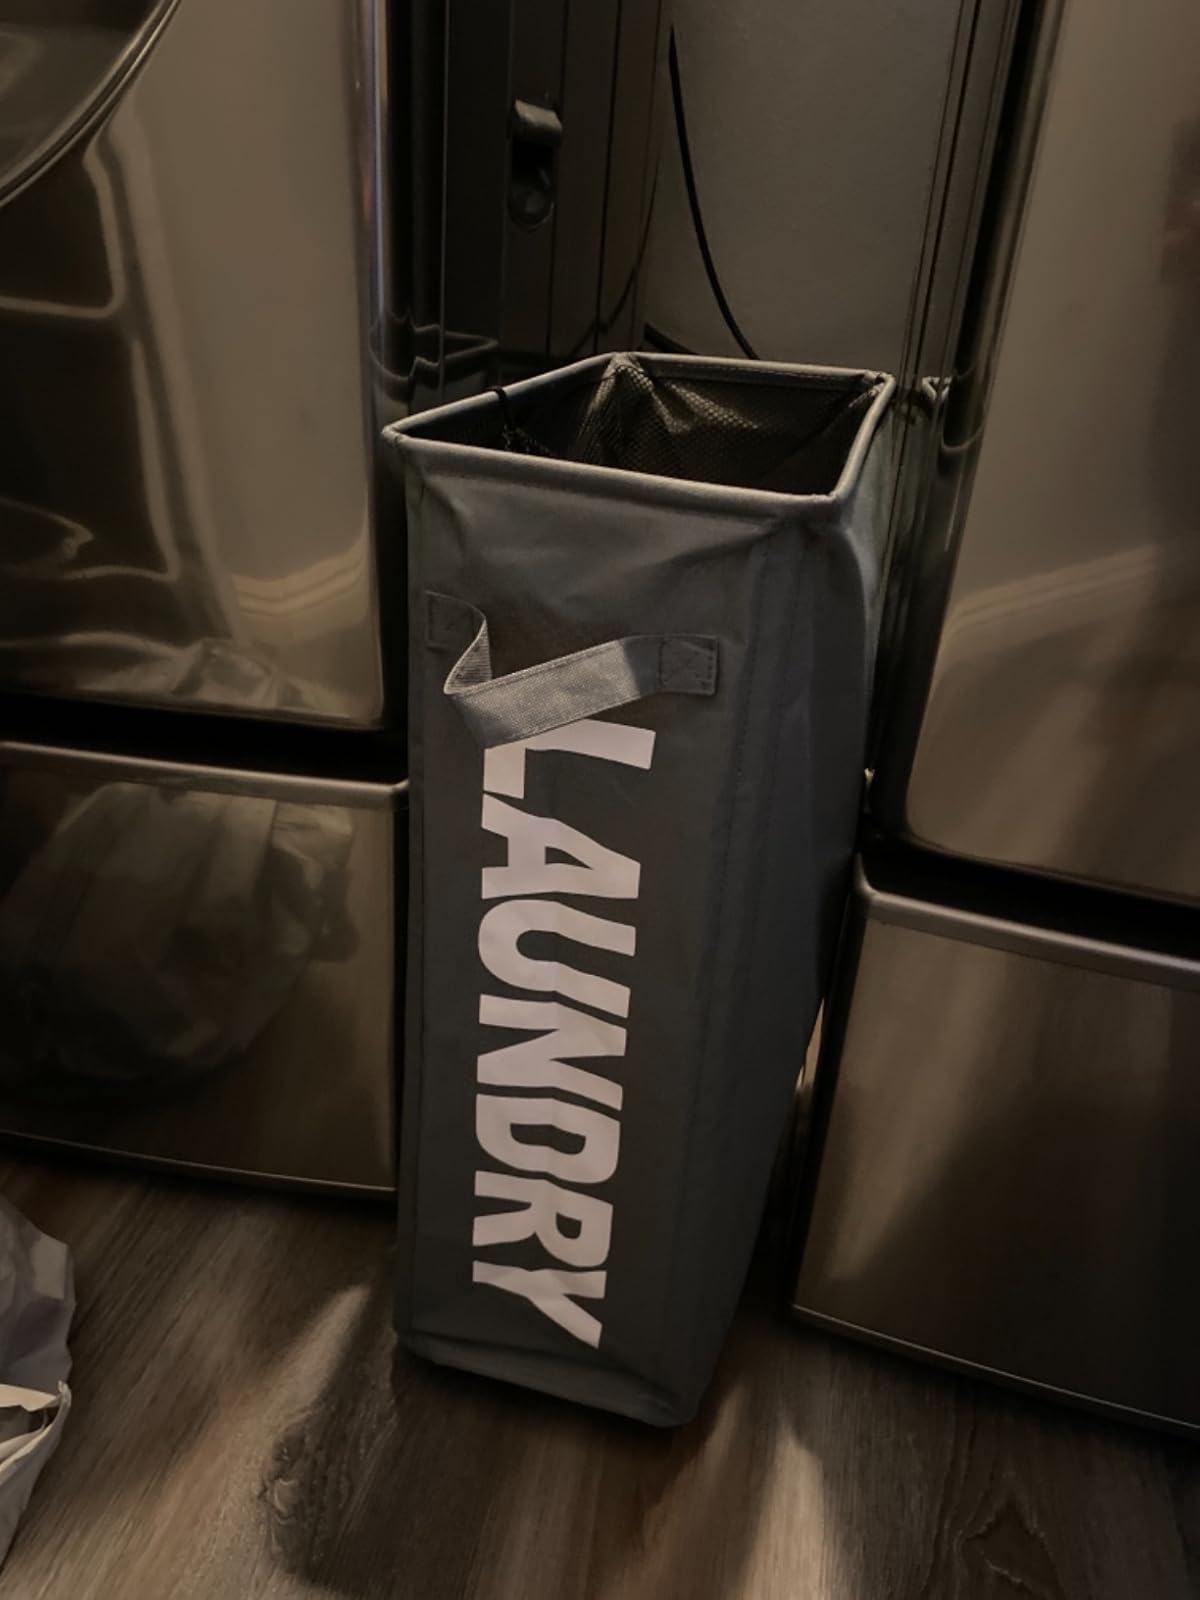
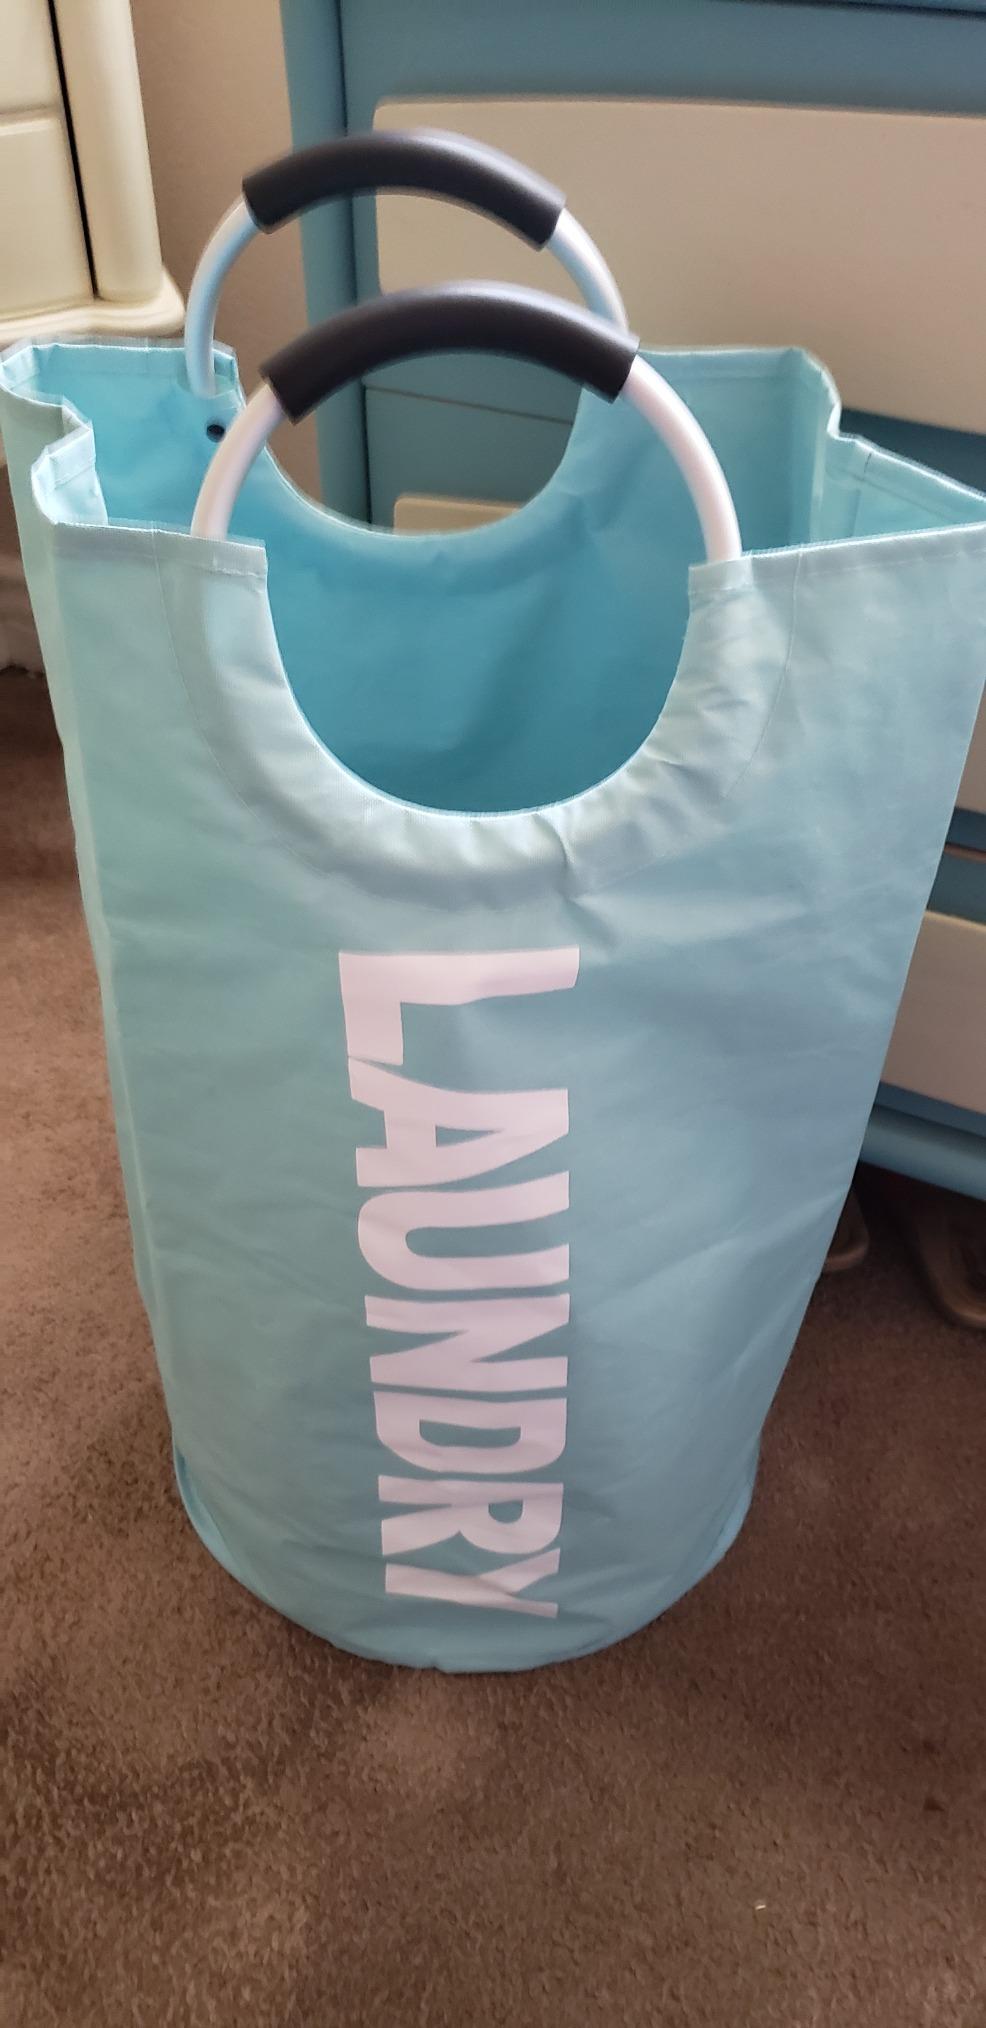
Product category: items_hamper
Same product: no